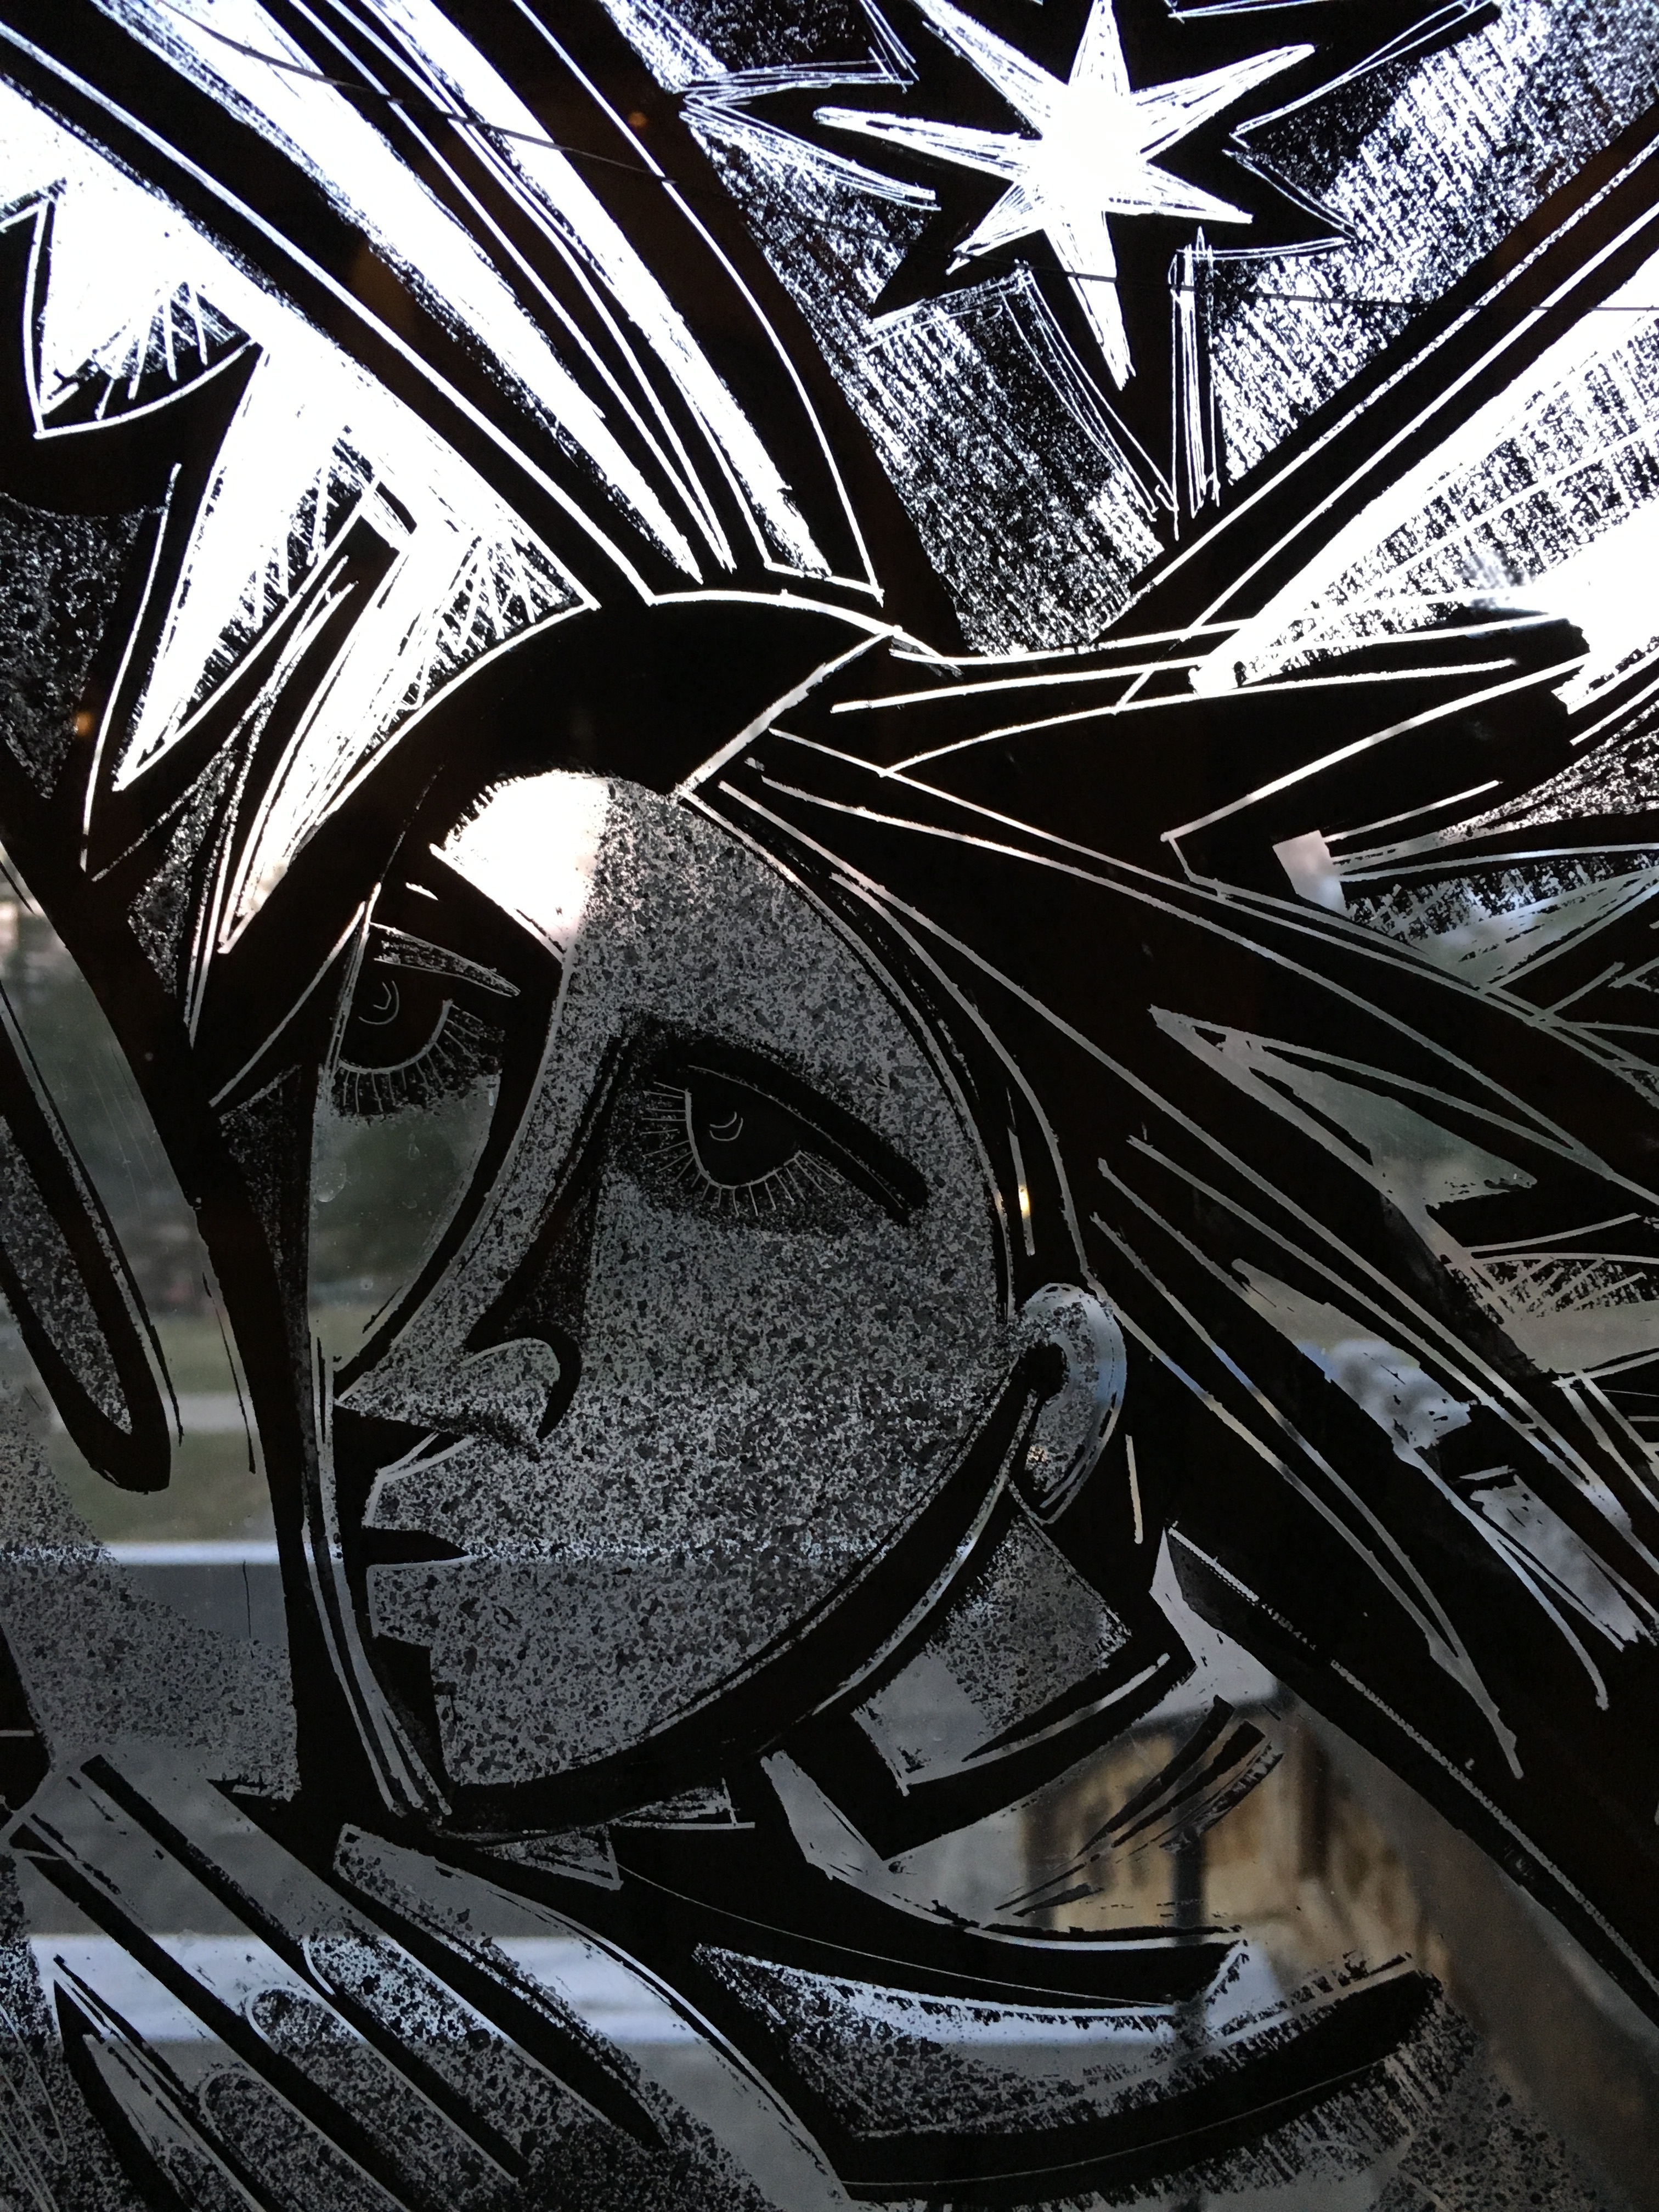
light, architecture, building, old, land, stone, contemplation, decoration, symbol, entrance, father, religion, landmark, church, historic, cross, monochrome, christian, door, decor, bible, spiritual, son, vatican, religious, catholic, christ, art, sketch, drawing, illustration, faith, monastery, hope, passion, jesus, culture, history, christianity, pope, holy, easter, sacred, historical, trinity, crucifixion, gospel, candlelight, comics, god, crucifix, resurrection, benedict, spirituality, catholicism, salvation, coat of arms, holy spirit, virgin mary, benedictine, francis, jesus resurrection, fictional character, john paul ii, papal, holy see, comic book